Abbotsbury

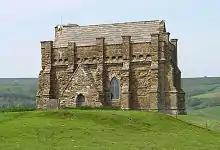
St Catherine's Chapel

In 1644, during the English Civil War, Roundheads (Parliamentarians) and Cavaliers (Royalists) clashed at Abbotsbury. Parliamentarians besieged the Royalists in the church of St. Nicholas; two bullet holes from the fight remain in the Jacobean pulpit. The Strangways house which had replaced the Abbey after the dissolution was also the scene of a skirmish, as the Royalist Colonel Strangways resisted the Parliamentarians, who besieged the house and burned it. The house gunpowder store exploded in the fire and the house was destroyed, together with the old abbey records which had been stored there.